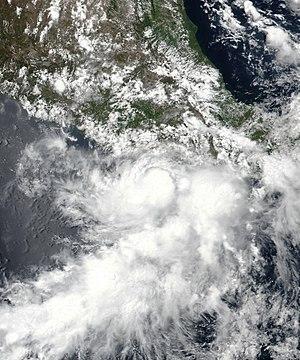
La saison cyclonique 2018 dans l'océan Pacifique nord-est est la saison cyclonique dans le Nord-Est de cet océan. Officiellement, elle débute le 1ᵉʳ juin 2018 et se termine le 30 novembre 2018.